Maxine (given name)

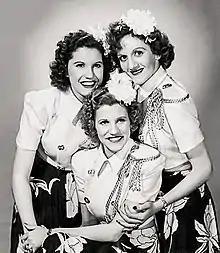
Maxene Andrews (1916–1995), top left, with sisters LaVerne, top right, and Patty, center, performed as the popular singing trio The Andrews Sisters.

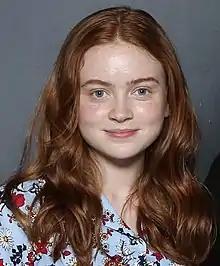
Actress Sadie Sink portrayed Maxine "Max" Mayfield in the streaming series "Stranger Things".

Maxine is an English feminine given name created as a feminine version of the name Max.